Brown pelican

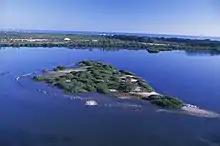
Aerial view of the Pelican Island National Wildlife Refuge

Predation is occasional at colonies, and predators of eggs and young (usually small nestlings are threatened but also occasionally up to fledgling size depending on the size of the predator) can include gulls, raptors (especially bald eagles), spiny-tailed iguanas, alligators, vultures, feral cats, feral dogs, raccoons, fish crows, and corvids. Predation is likely reduced if the colony is on an island. Although it is rare, bobcats have been documented eating both the offspring and injured adults. Predation on adult brown pelicans is rarely reported, but cases where they have fallen prey to bald eagles have been reported. Also, South American sea lions and unidentified large sharks have been observed to prey on adult brown pelicans by seizing them from beneath while the birds are sitting on ocean waters. In California, adult brown pelicans have become a common prey item for North American river otters.